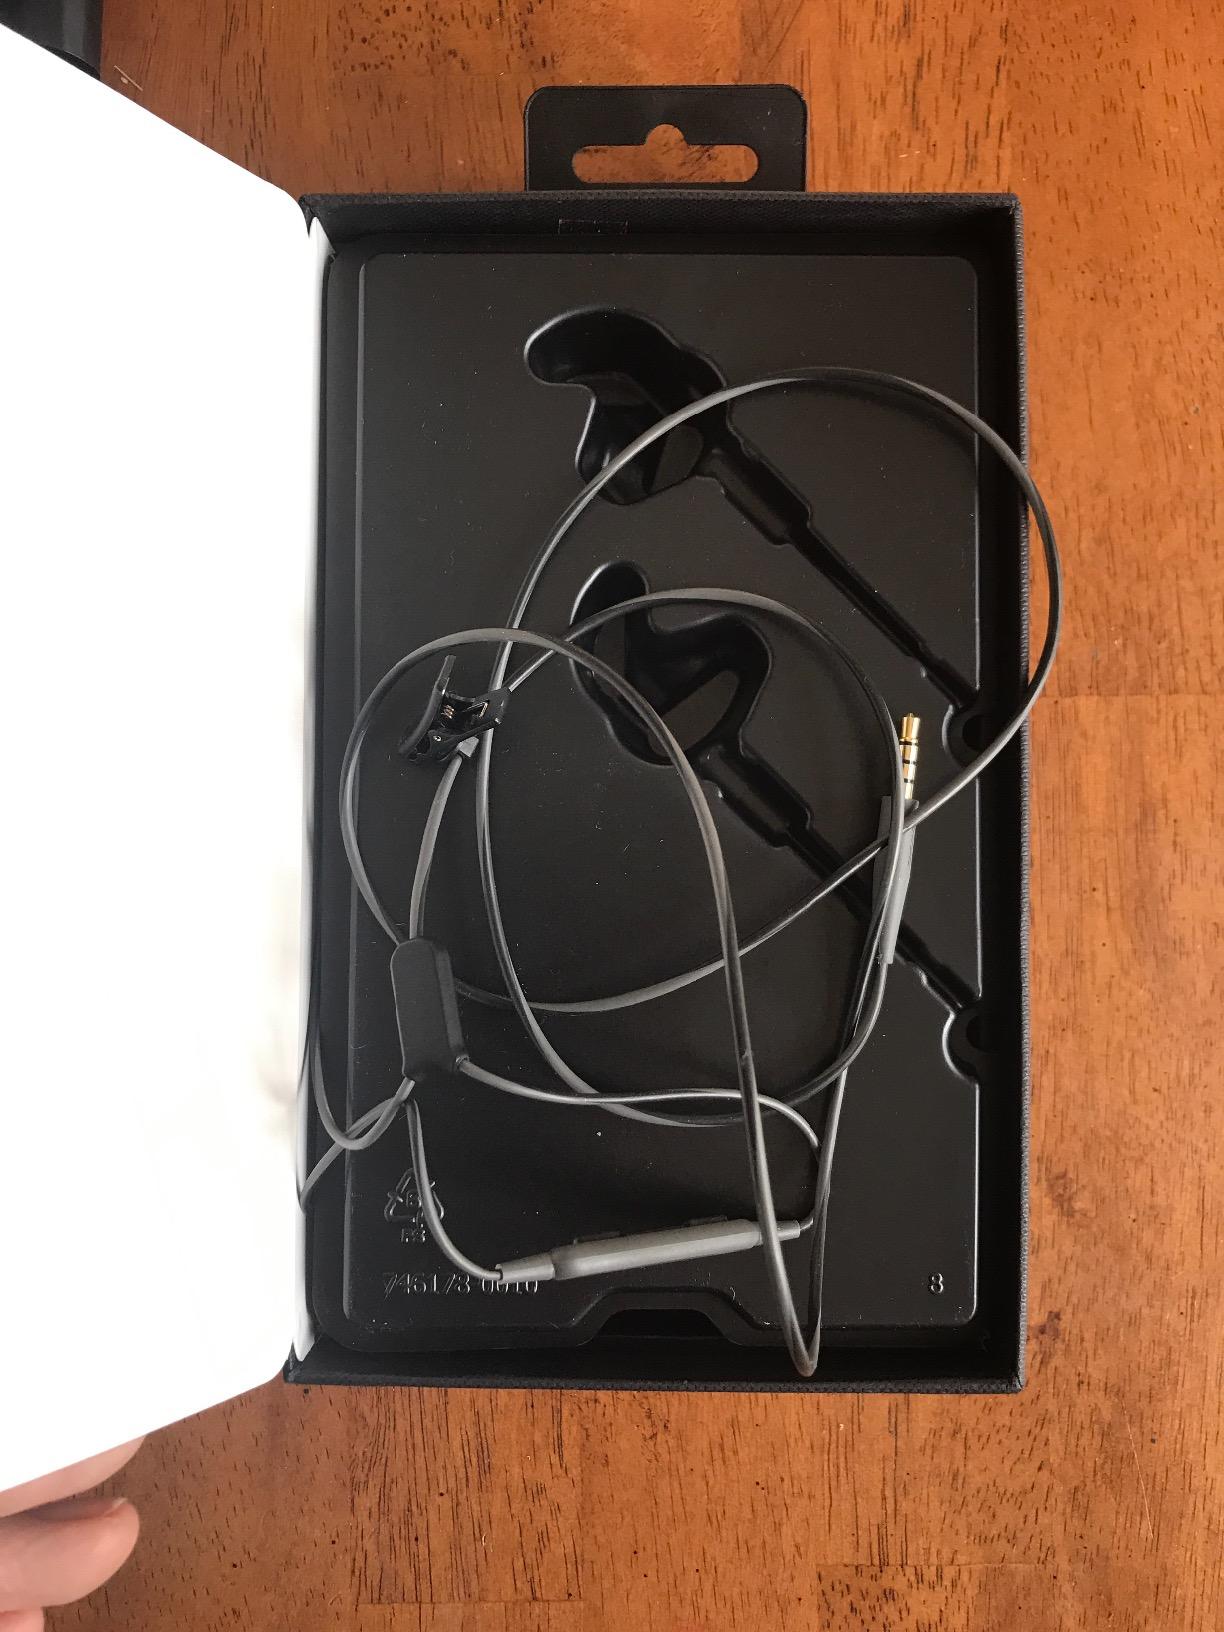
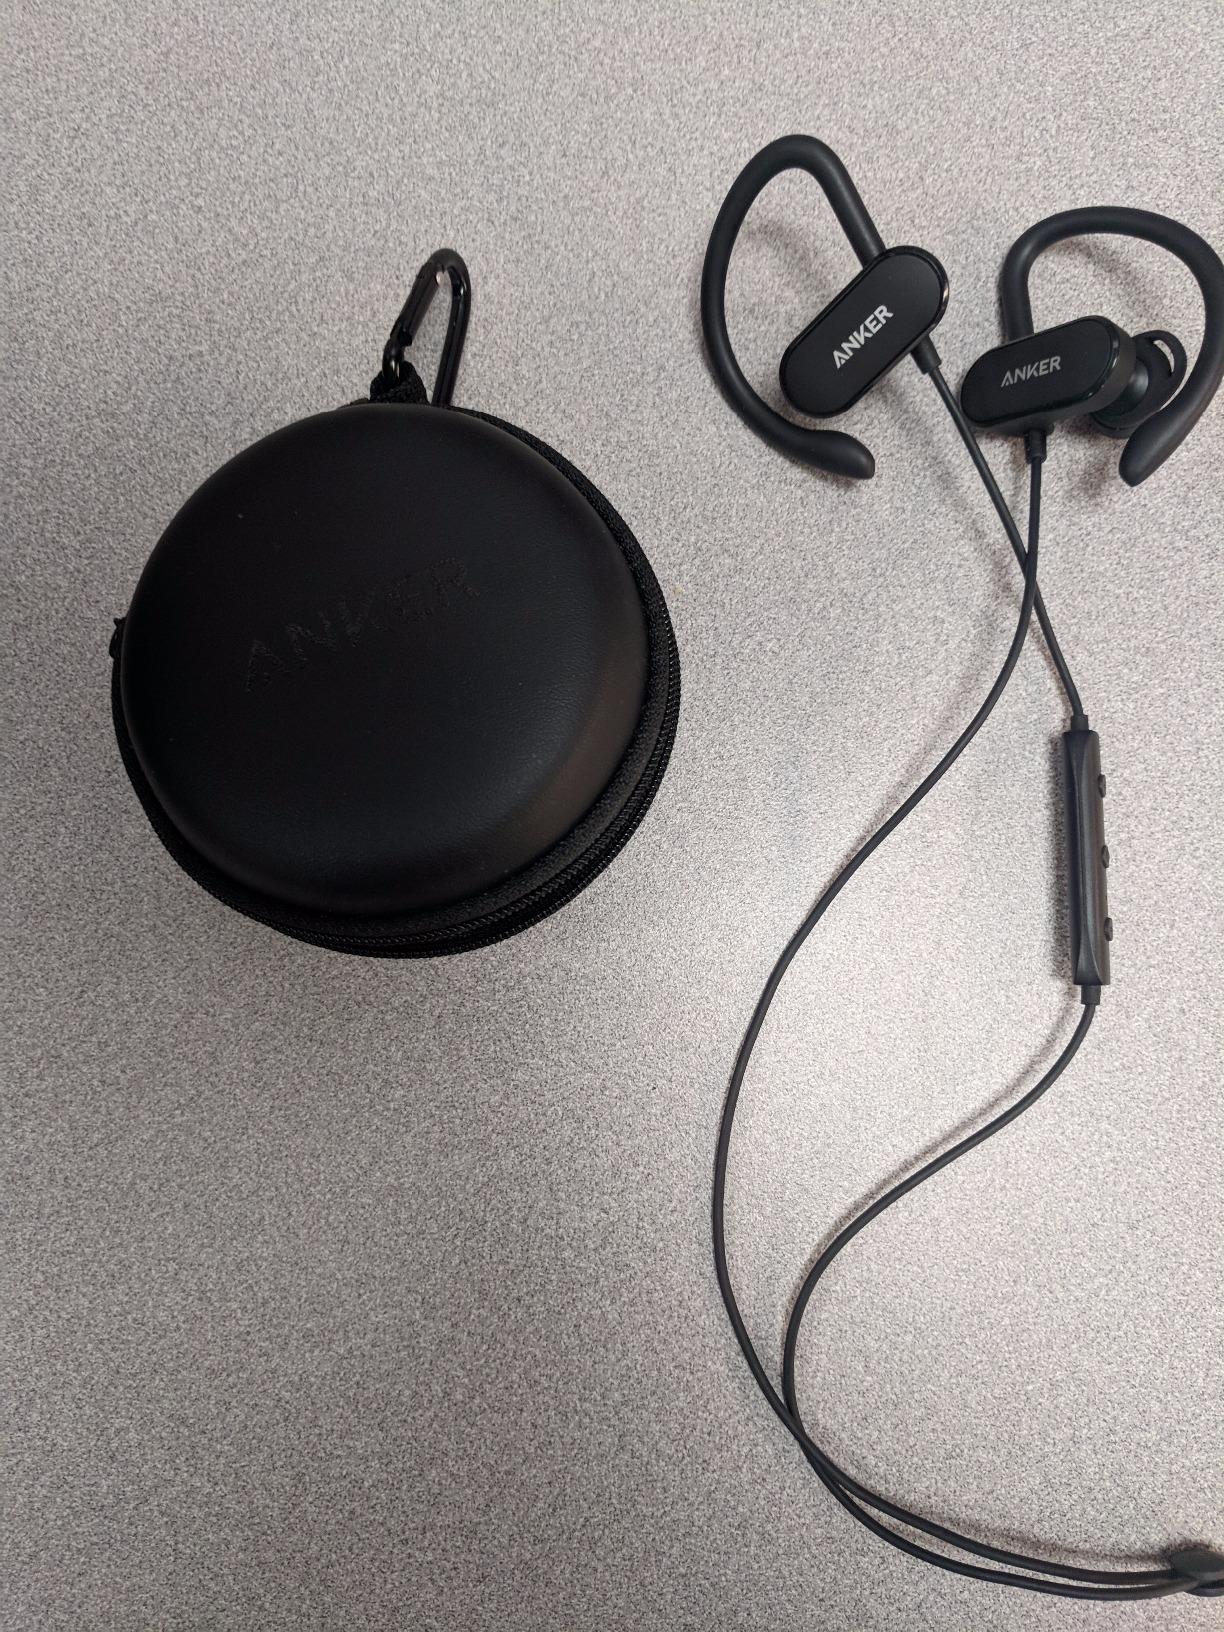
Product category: headphones
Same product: no